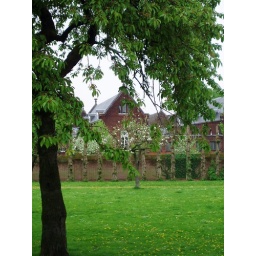
A tree in an orchard, hugging an old building